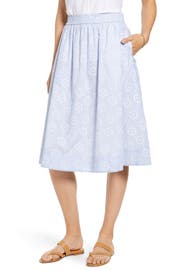
embodying summery sweetness and ease a pull on skirt is fashioned from crisp shirting striped cotton dotted with embroidered eyelet circle